Atlantic Works v. Brady

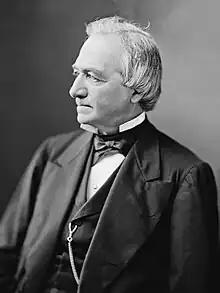
Justice Joseph Bradley

Edwin L. Brady obtained a patent on boats for dredging under water. The patented dredge boat consisted of "a strong boat, propelled [preferably] by . . . two propellers placed in the stern of the boat" and driven by a steam engine. The use of two propellers made "the boat more manageable in steering in crooked channels." Near the bow of the boat, Brady placed another steam engine driving a "mud fan," like a propeller but with sharper blades, extending two feet below the bottom of the boat. "[T]heir object is, by their rapid revolution, to displace the sand and mud on the bottom and, stirring them up, to mix them with the water so that they may be carried off by the current." The boat has a series of watertight compartments into or out of which water is pumped so as to sink the vessel to the required depth for dredging.